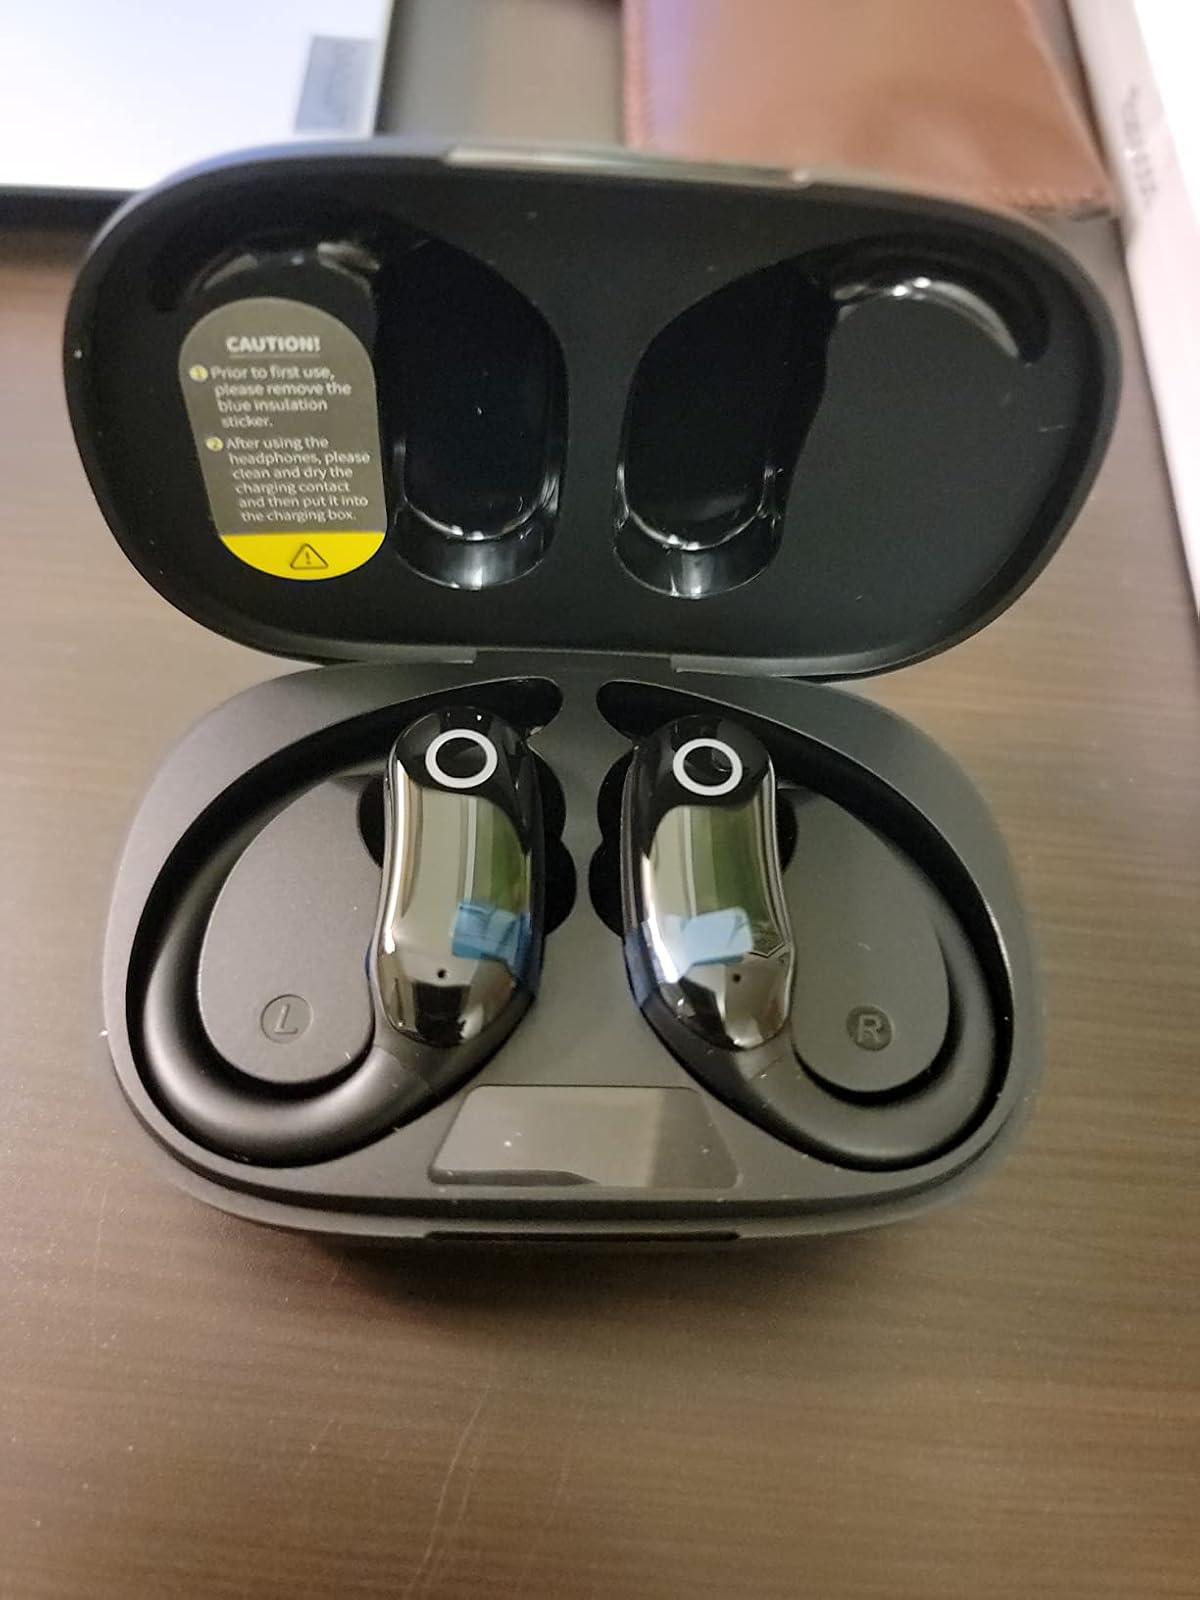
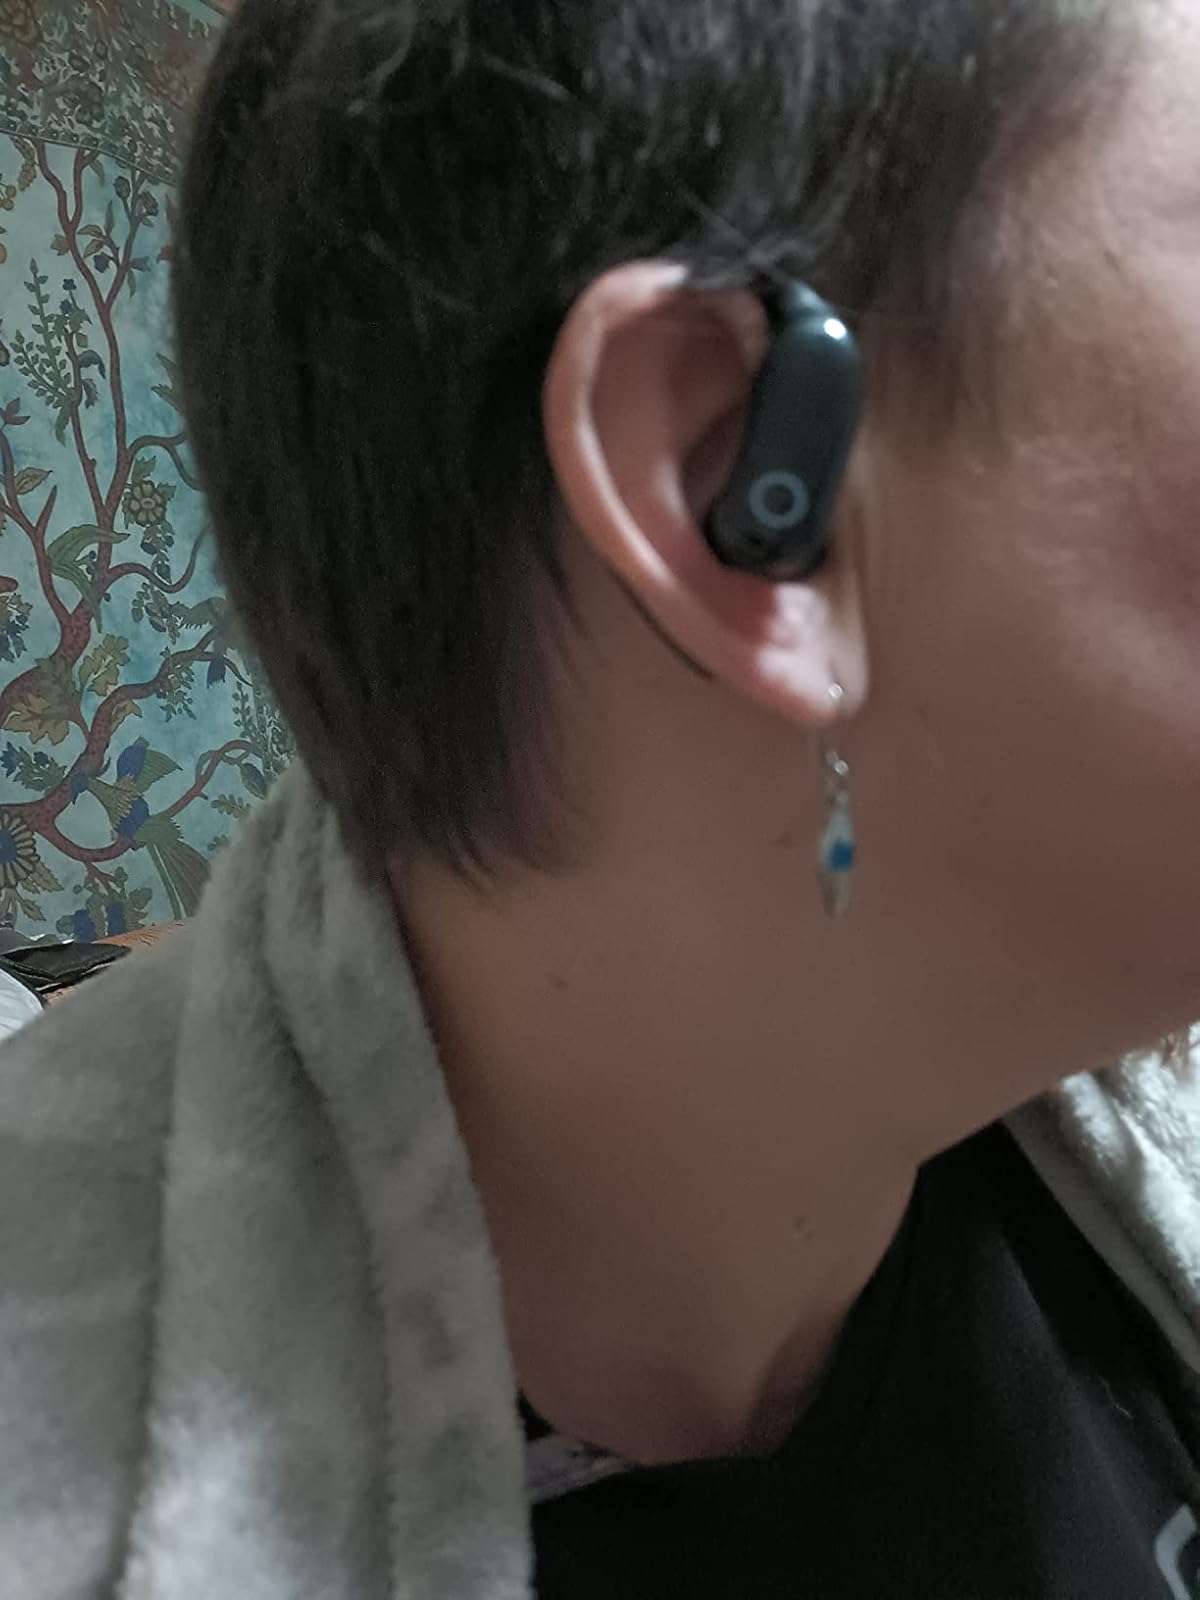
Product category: earbuds
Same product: yes